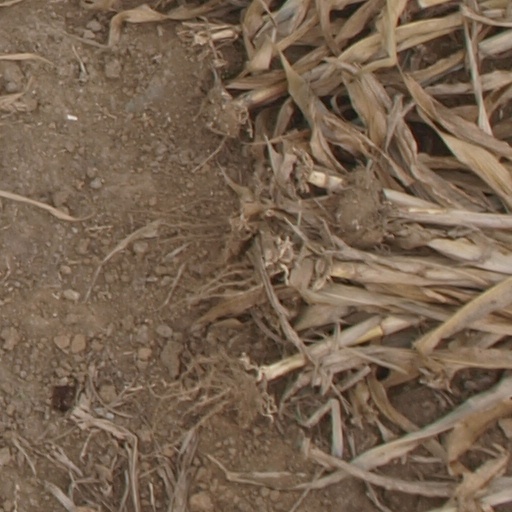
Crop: maize; corn